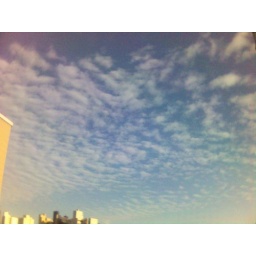
A nice view of sky whit very pretty clouds over Campinas, Brazil